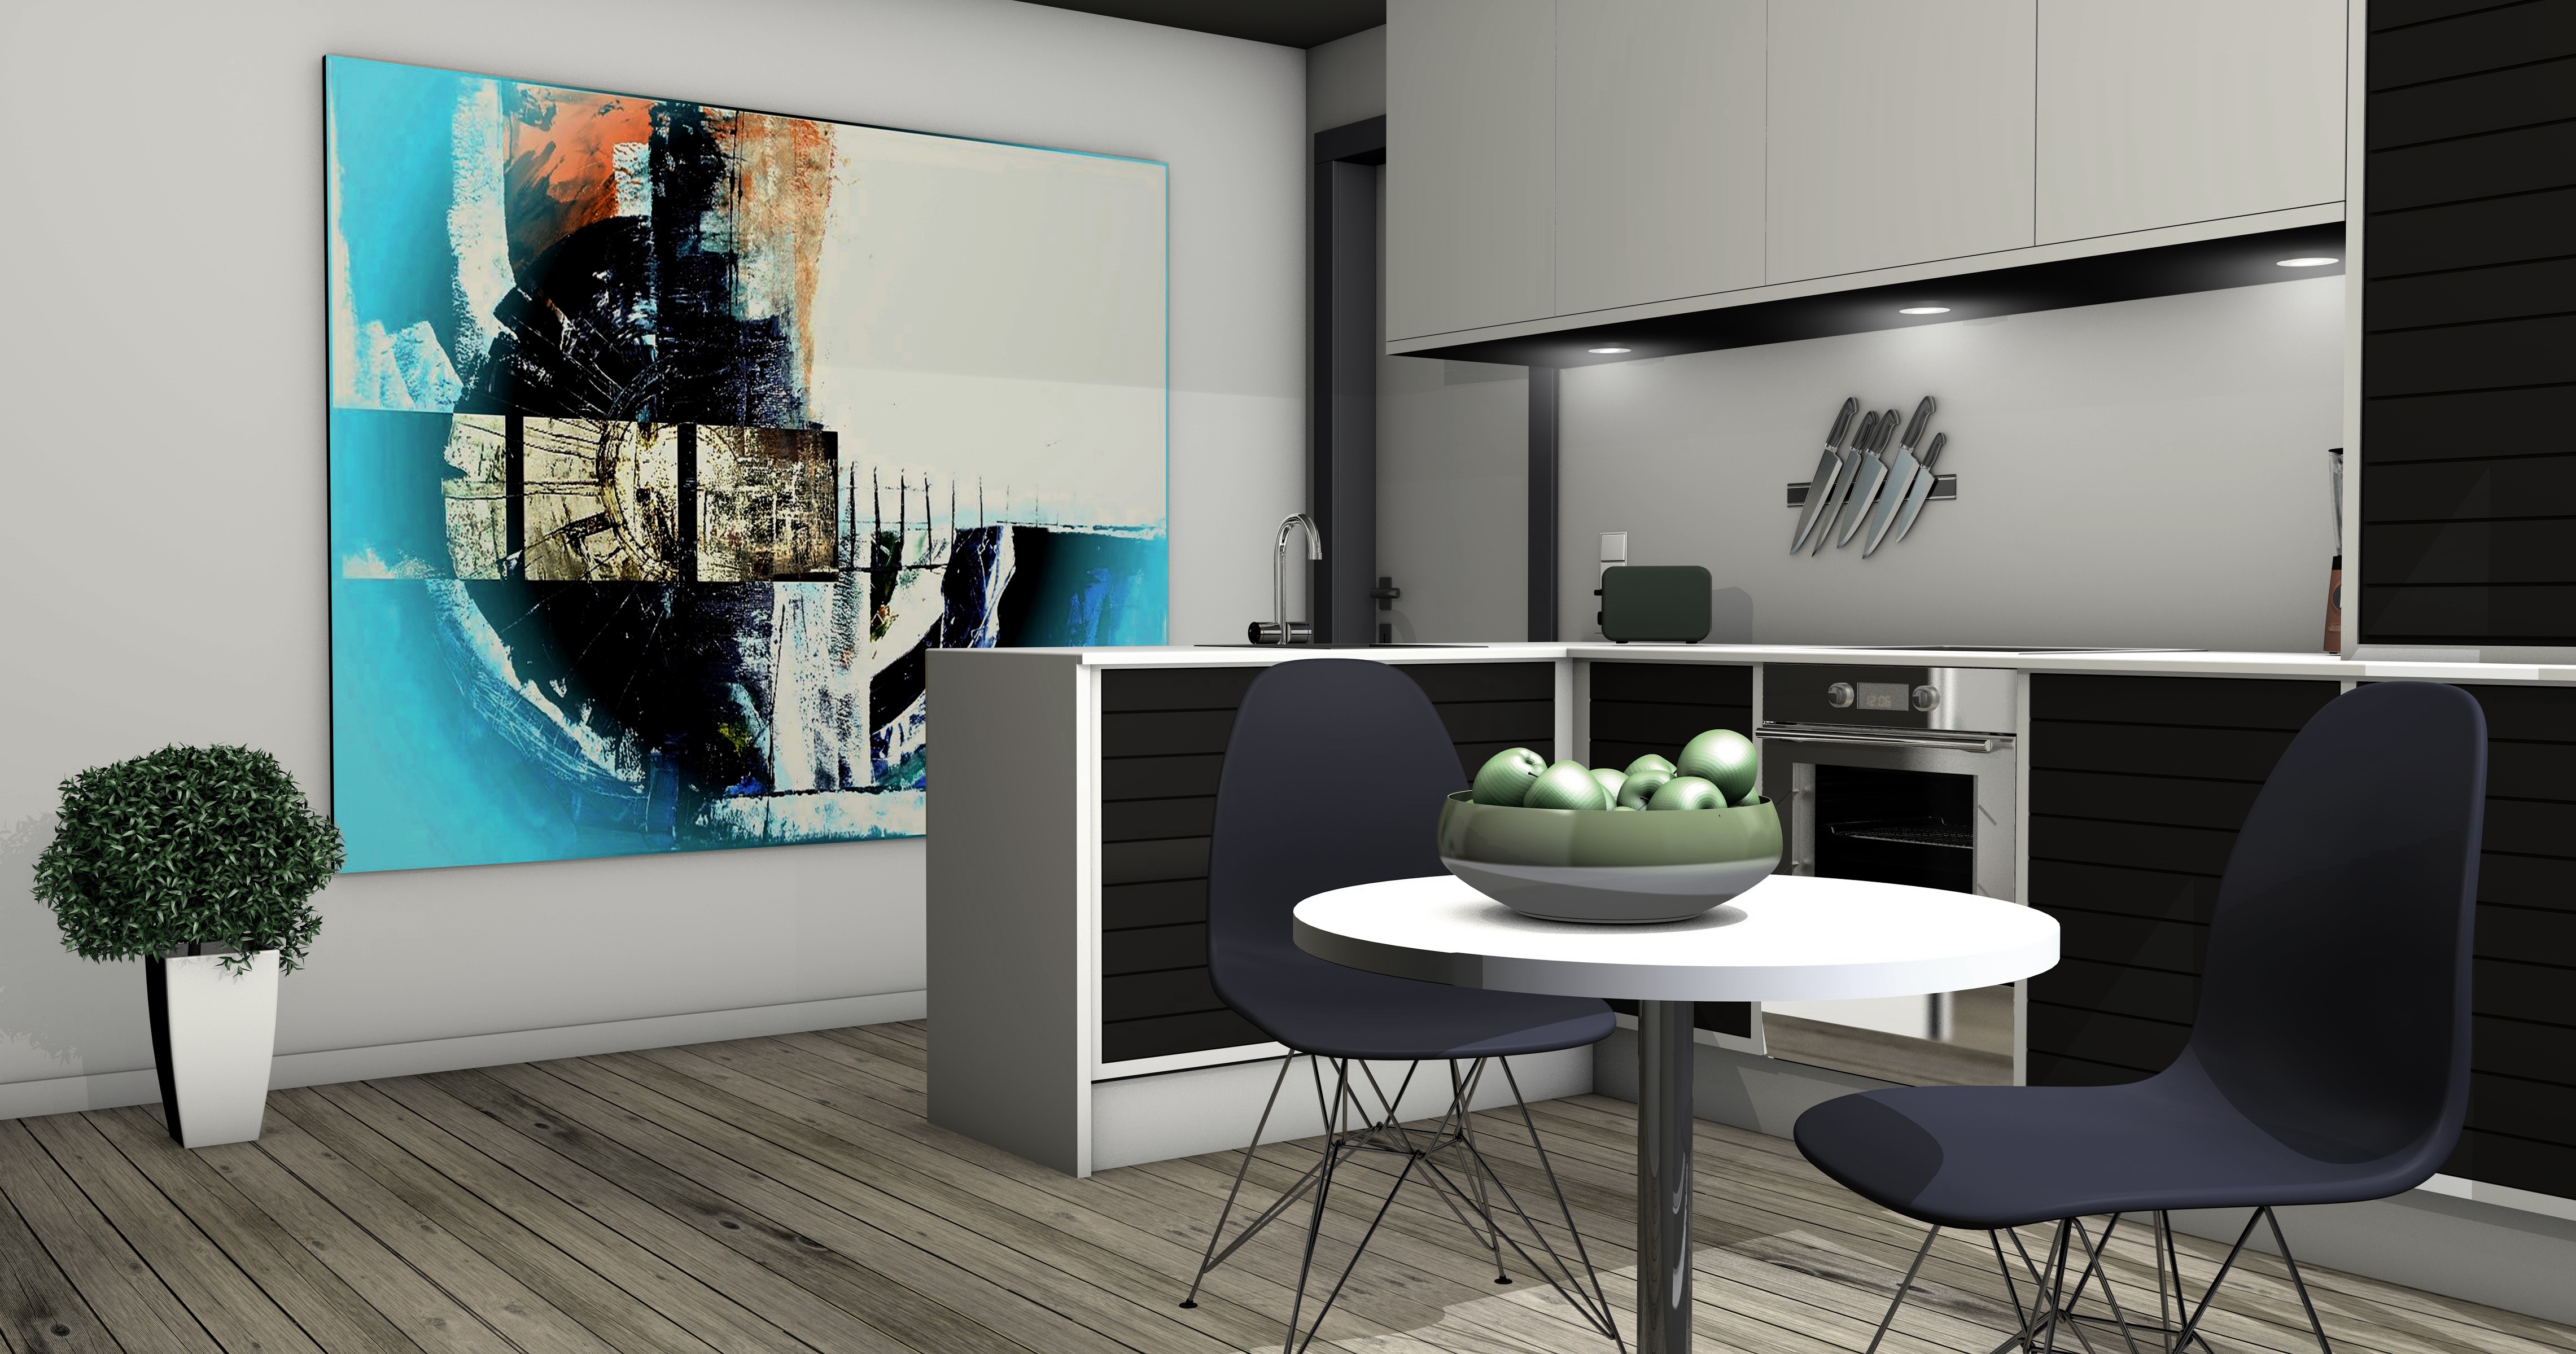
architecture, floor, interior, home, wall, live, kitchen, living room, furniture, room, apartment, painting, interior design, design, 3d, gallery, graphic, planning, exhibition, presentation, virtual, real estate, dining room, modern art, material collection, computer graphics, entity, 3d model, rendering, lichtraum, 3d visualization, architecture visualization, 3d design, window covering